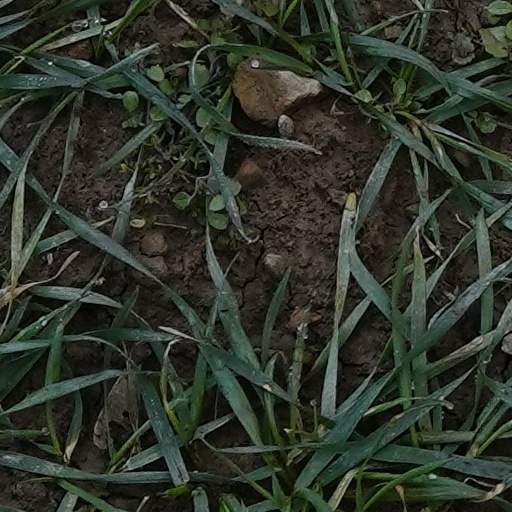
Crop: wheat